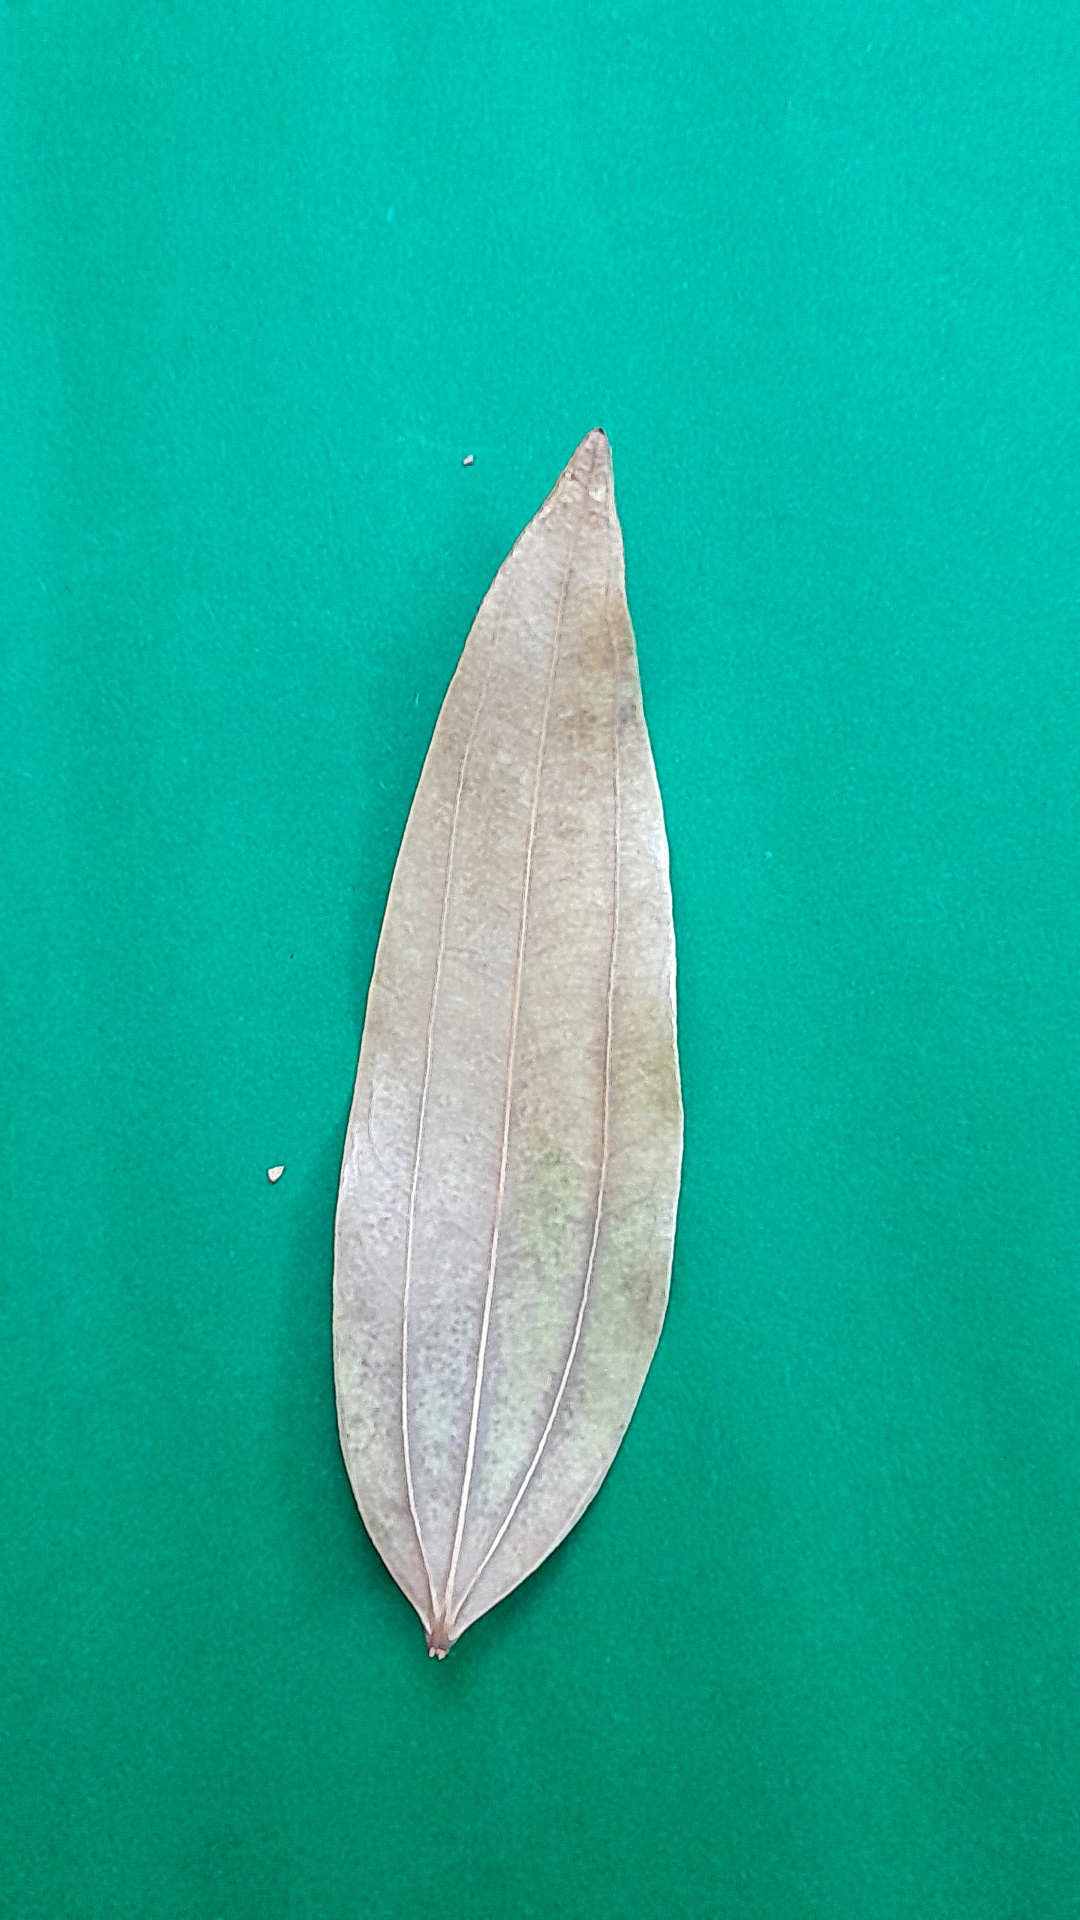
Label: Dry Leaf